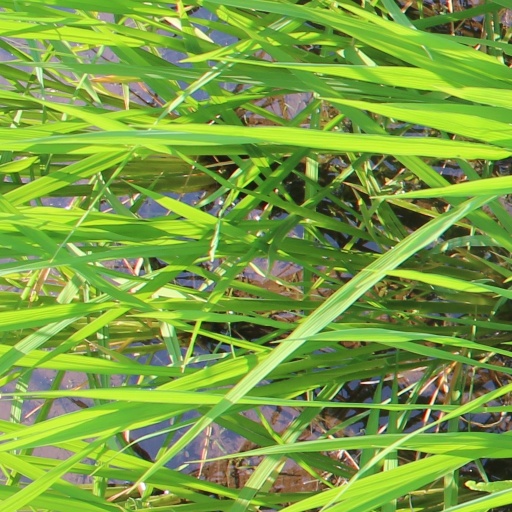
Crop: rice